Lofer

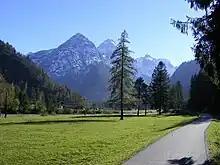
Saalach valley

Lofer is located in the historic Pinzgau region, in the valley of the Saalach river between the Chiemgau Alps and Reiter Alpe in the north and east, and the Lofer Mountains in the southwest. In the west, the road leads to the municipality of Waidring in Tyrol, while in the north the "Kleines Deutsches Eck" highway connection, part of the European route E641, runs along the Saalach river to the southwestern outskirts of Salzburg via neighbouring Unken and over the border with Germany.